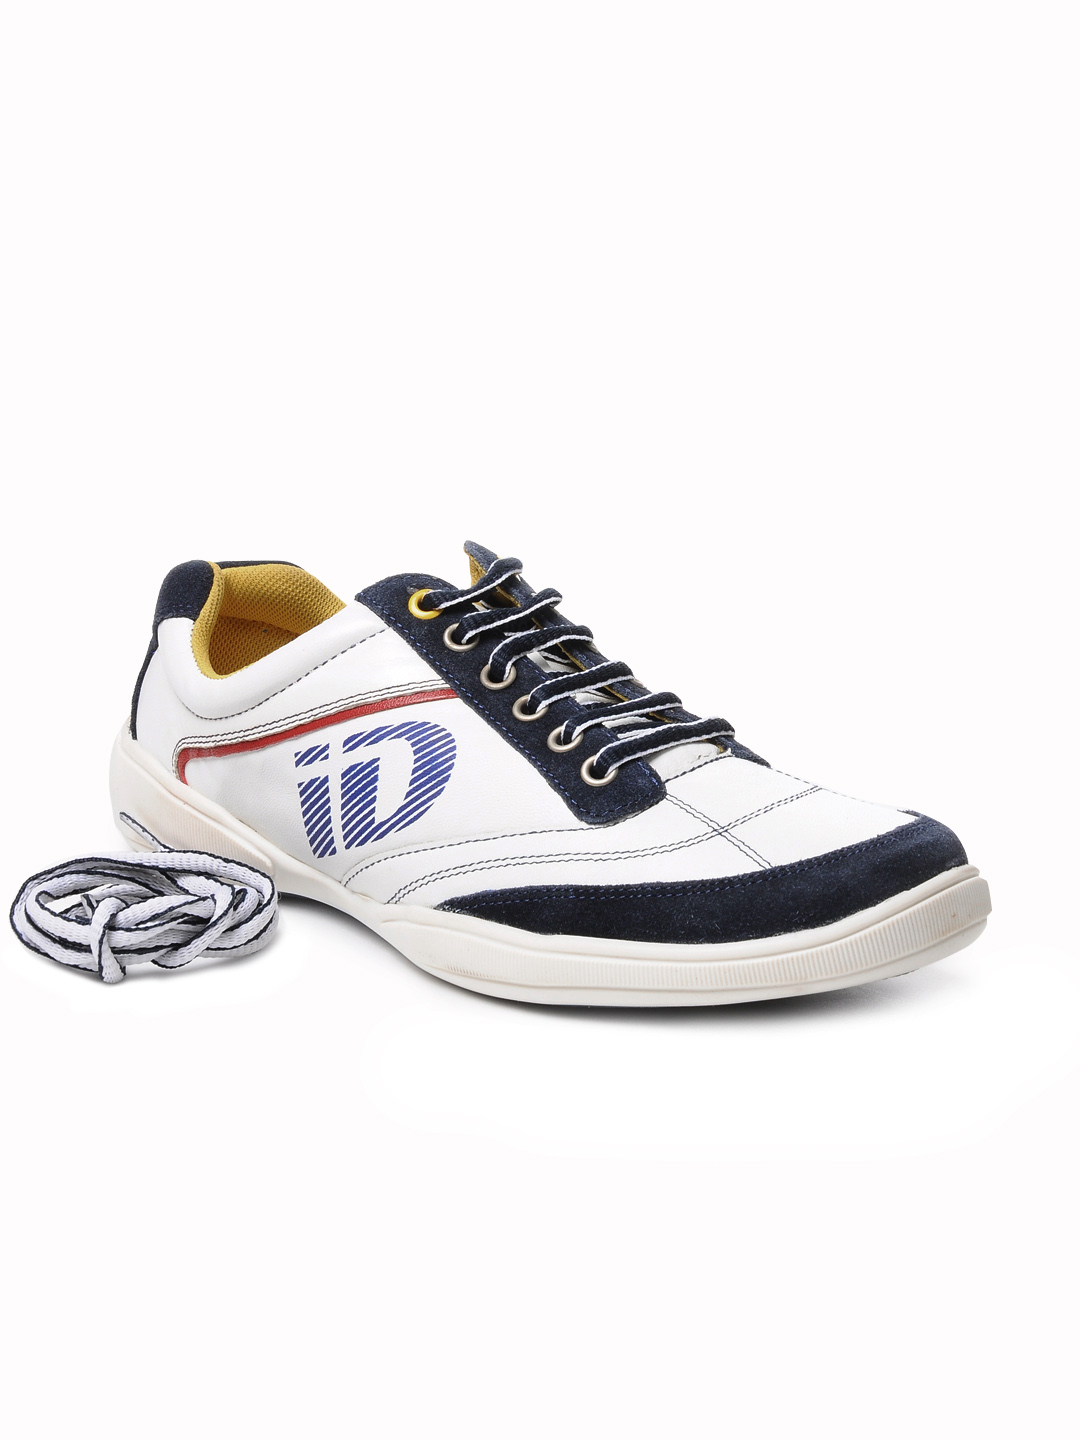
ID Men White & Navy Blue Casual Shoes
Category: Footwear / Shoes / Casual Shoes
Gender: Men
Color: White
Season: Summer 2012
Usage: Casual